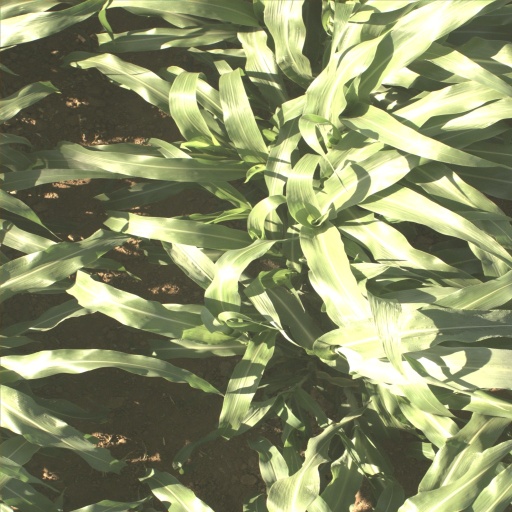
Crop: sorghum